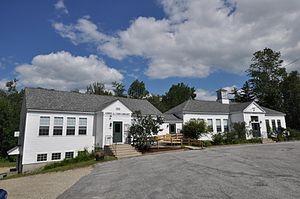
Springfield est une municipalité américaine située dans le comté de Sullivan au New Hampshire. Selon le recensement de 2010, sa population est de 1 311 habitants.